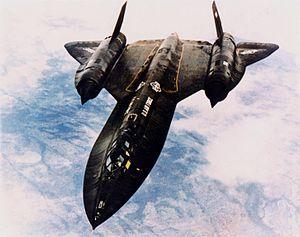
Clarence Leonard « Kelly » Johnson, né à Ishpeming le 27 novembre 1910 de parents suédois, mort le 21 décembre 1990, est un ingénieur aéronautique américain. Il a fait toute sa carrière chez le constructeur Lockheed dont il est rapidement devenu l'ingénieur « vedette ».